Parish and Civil Registers in Paris

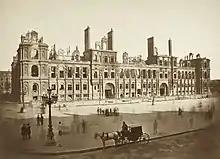
Paris City Hall after its destruction by Communards in 1871.

The oldest known parish register in Paris belongs to the parish of . In agenda format and written in Latin, it covers the period from April 1515 to November 1521. Registers of baptisms were opened as early as 1525 in the parishes of and . The first burial registers, from Saint-Josse and , date back to 1527.